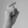
ASL letter: X